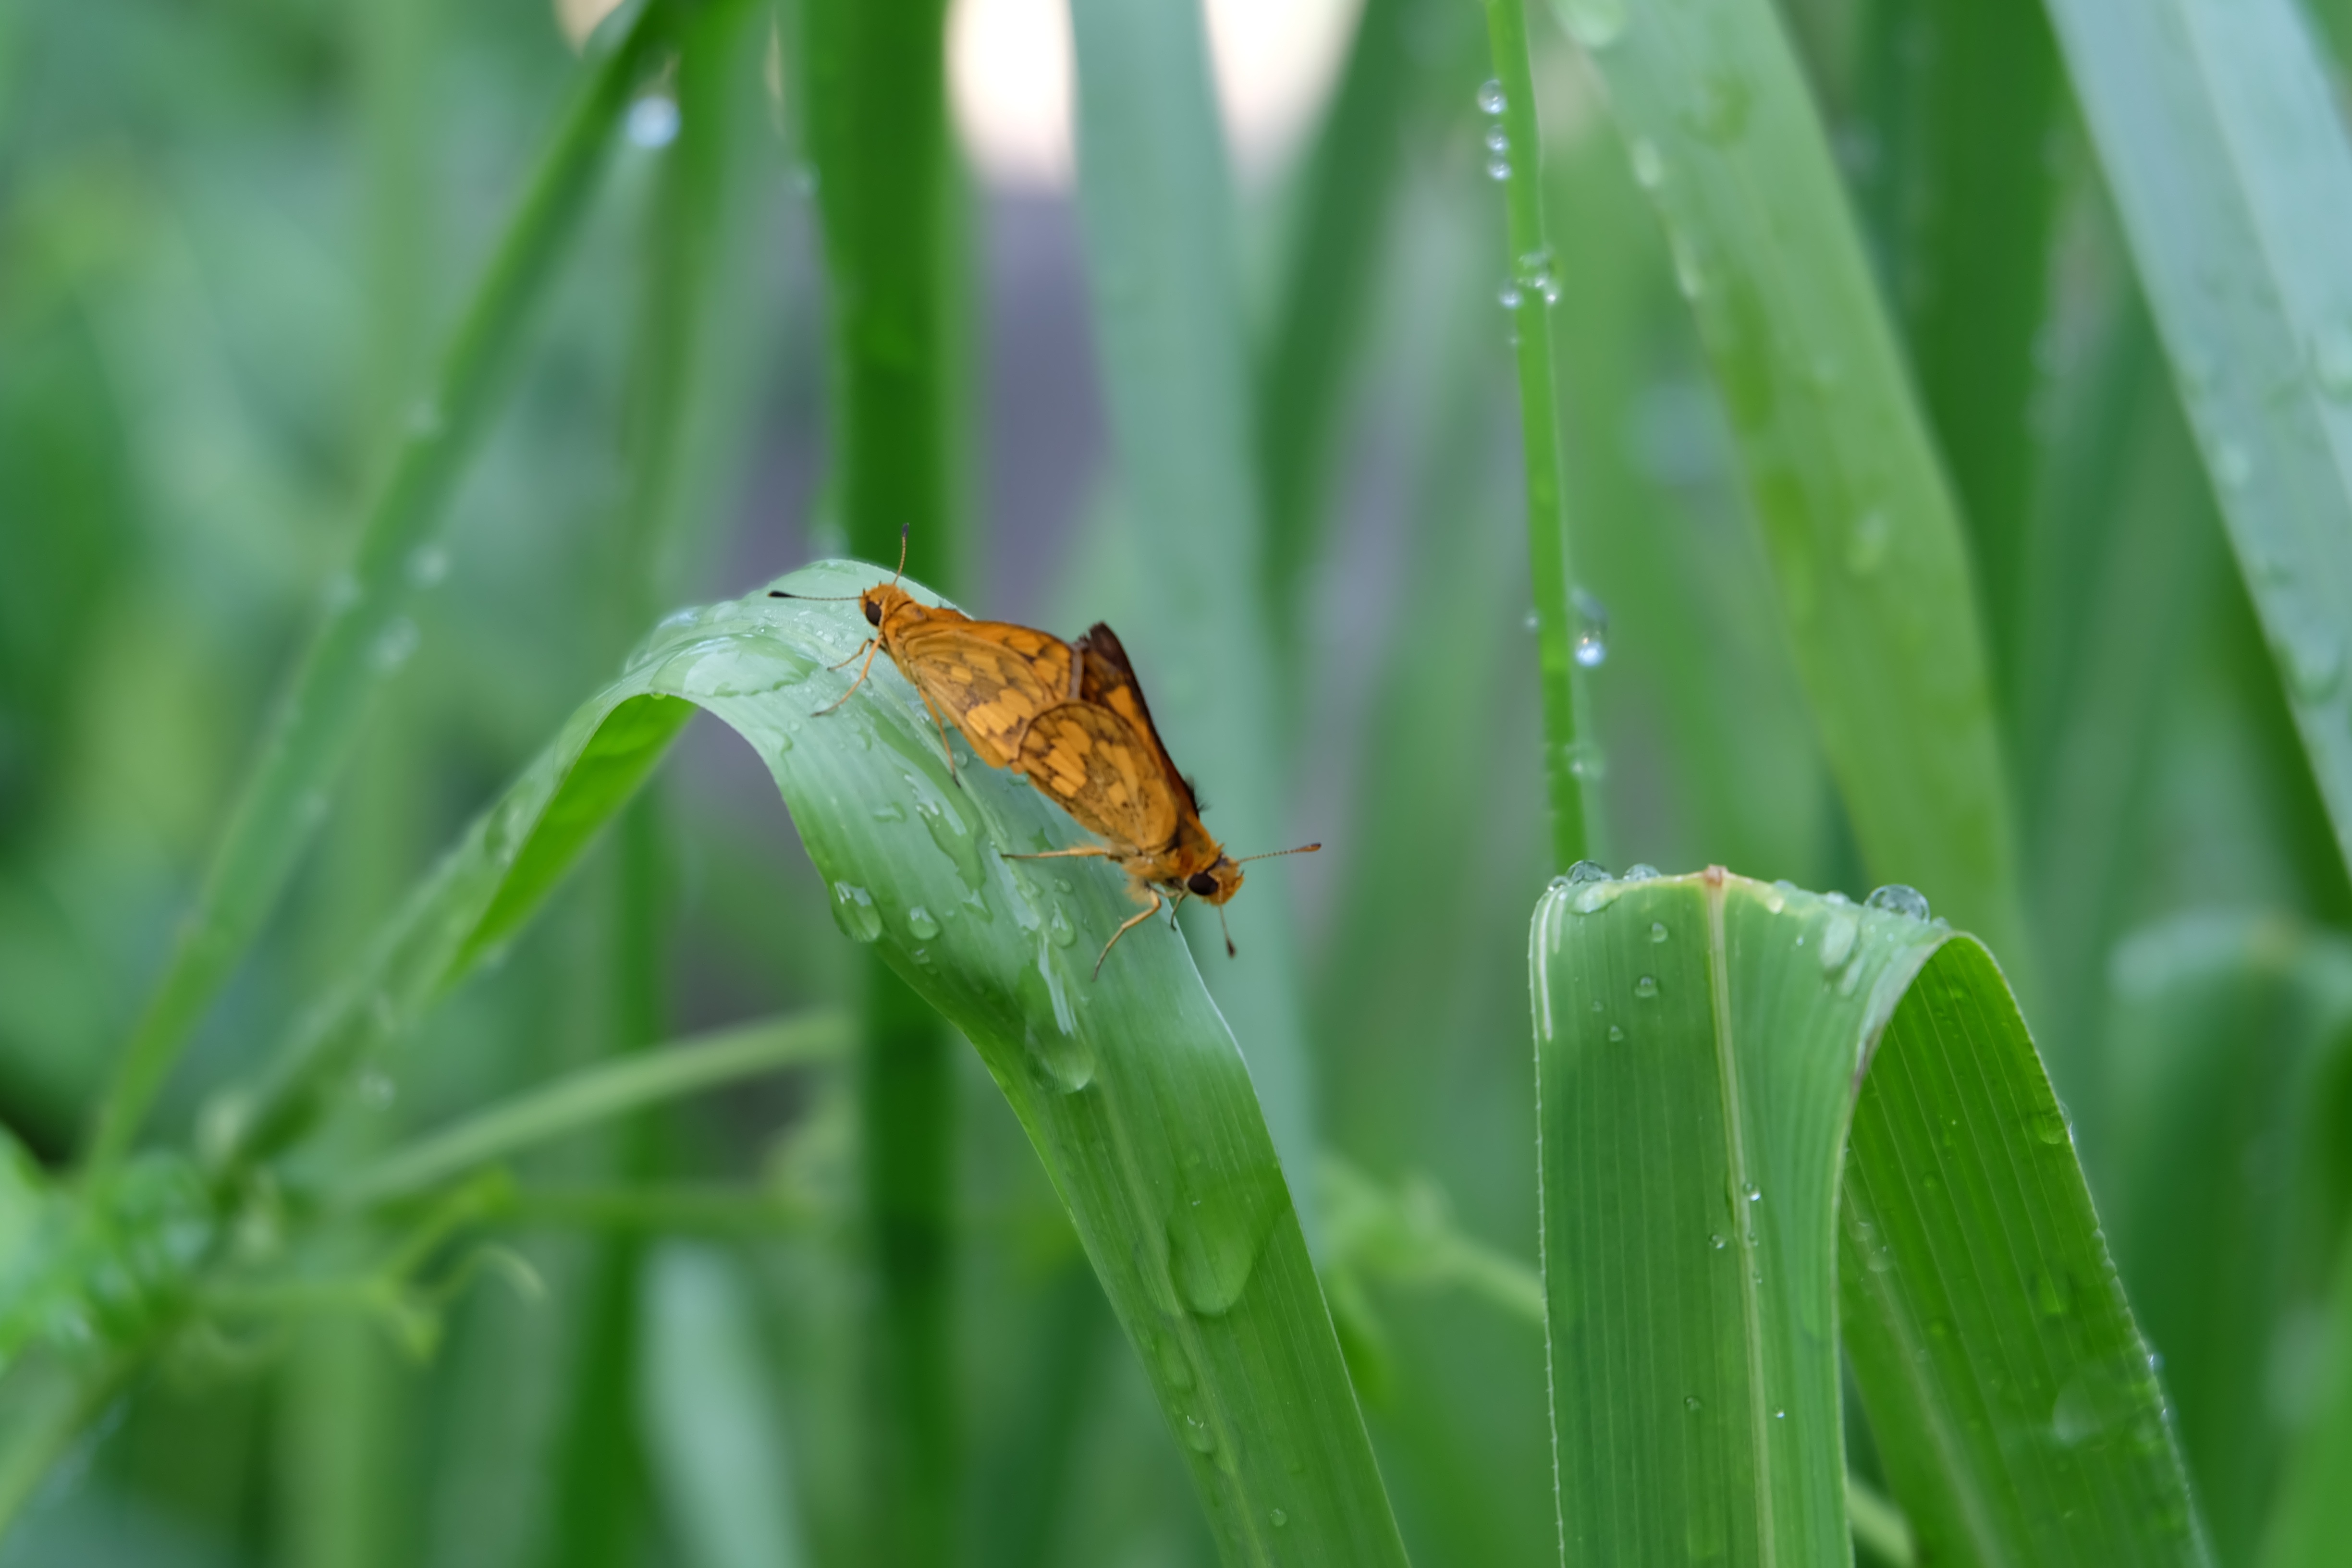
nature, grass, photography, meadow, leaf, flower, green, insect, botany, butterfly, flora, fauna, invertebrate, close up, macro photography, arthropod, grass family, plant stem, moths and butterflies